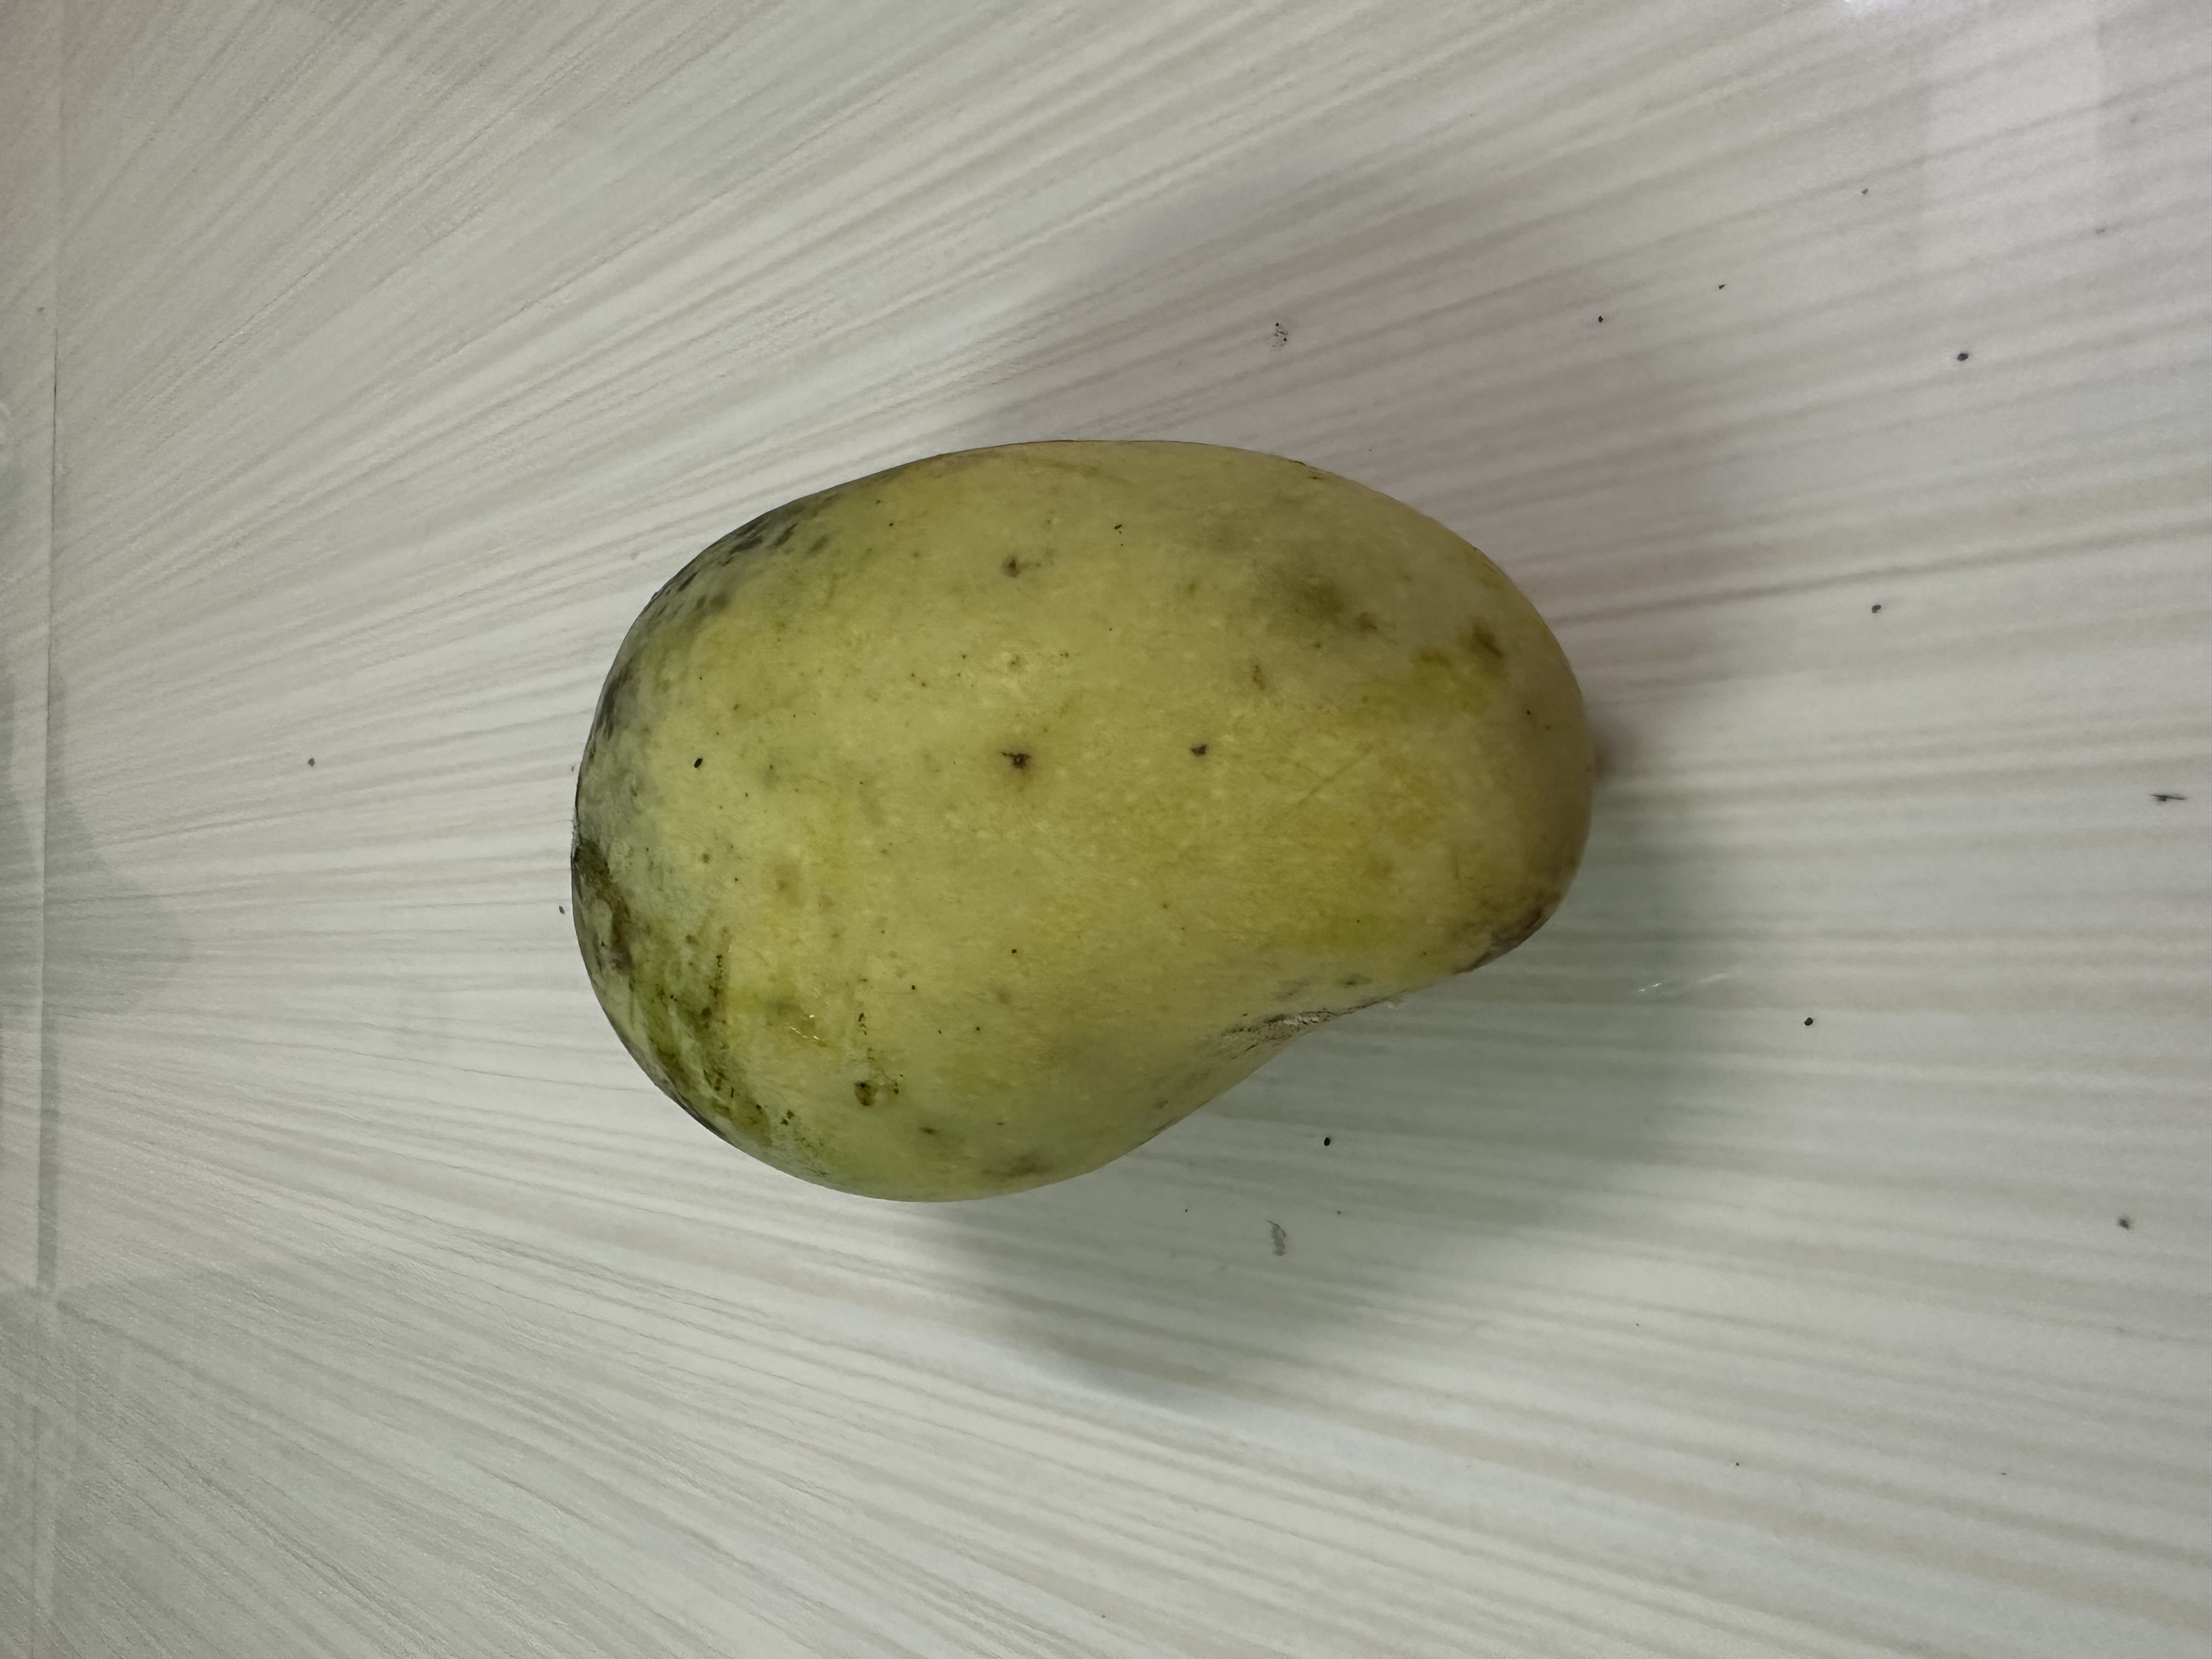
Mango variety: Katimon